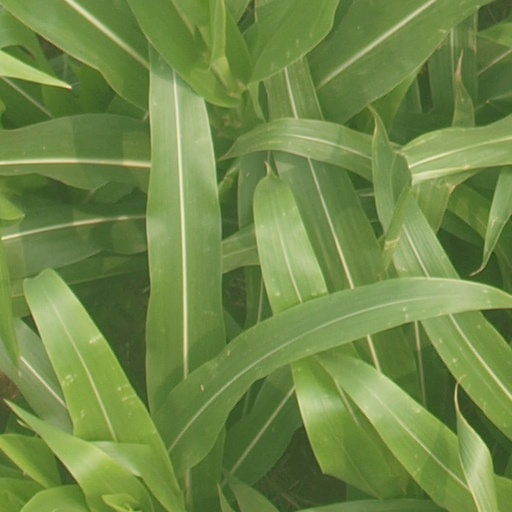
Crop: maize; corn